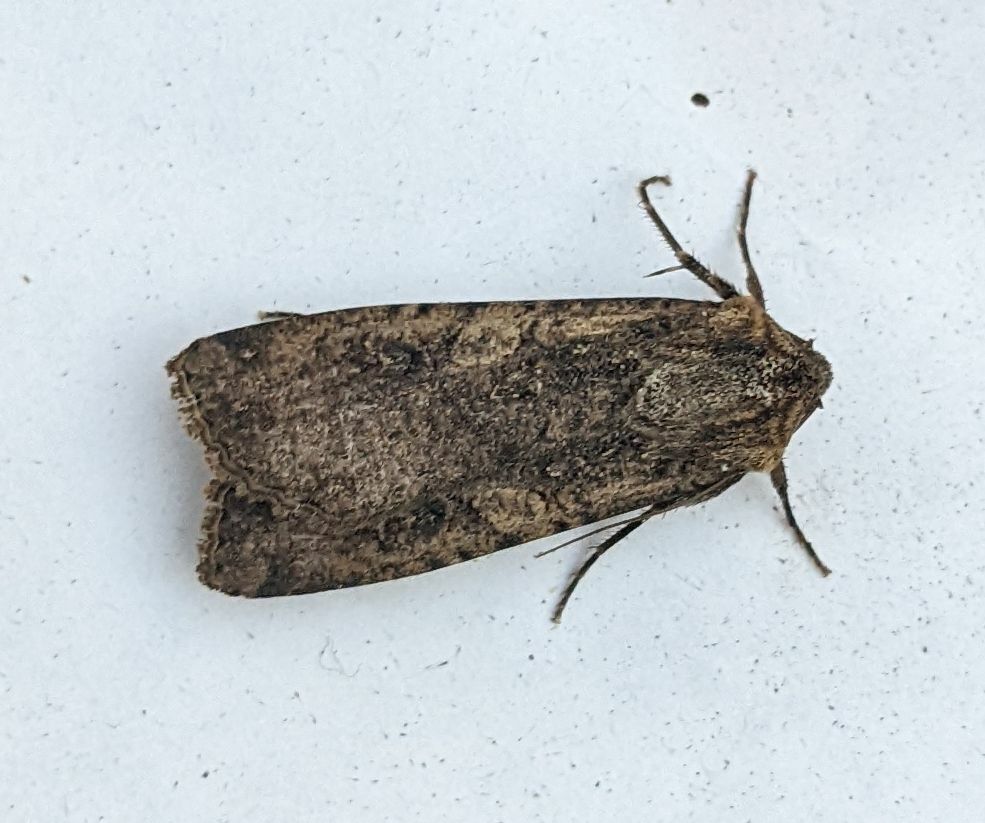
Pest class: cutworms